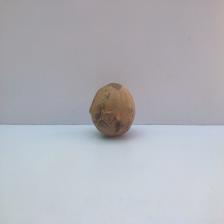
Size: Spoiled